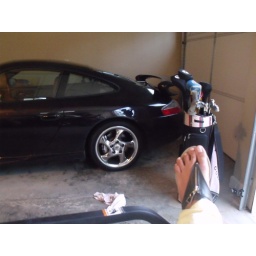
Summer vacations in the lake house